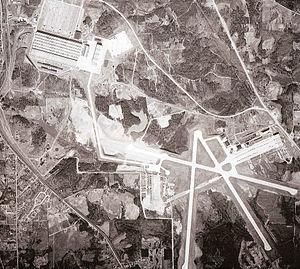
L'usine Lockheed Martin de Marietta est un important site de construction aéronautique, situé dans la Dobbins Air Reserve Base à Marietta, près d'Atlanta, en Géorgie.